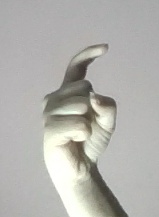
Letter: ra